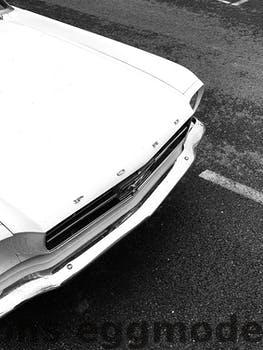
Label: Watermark